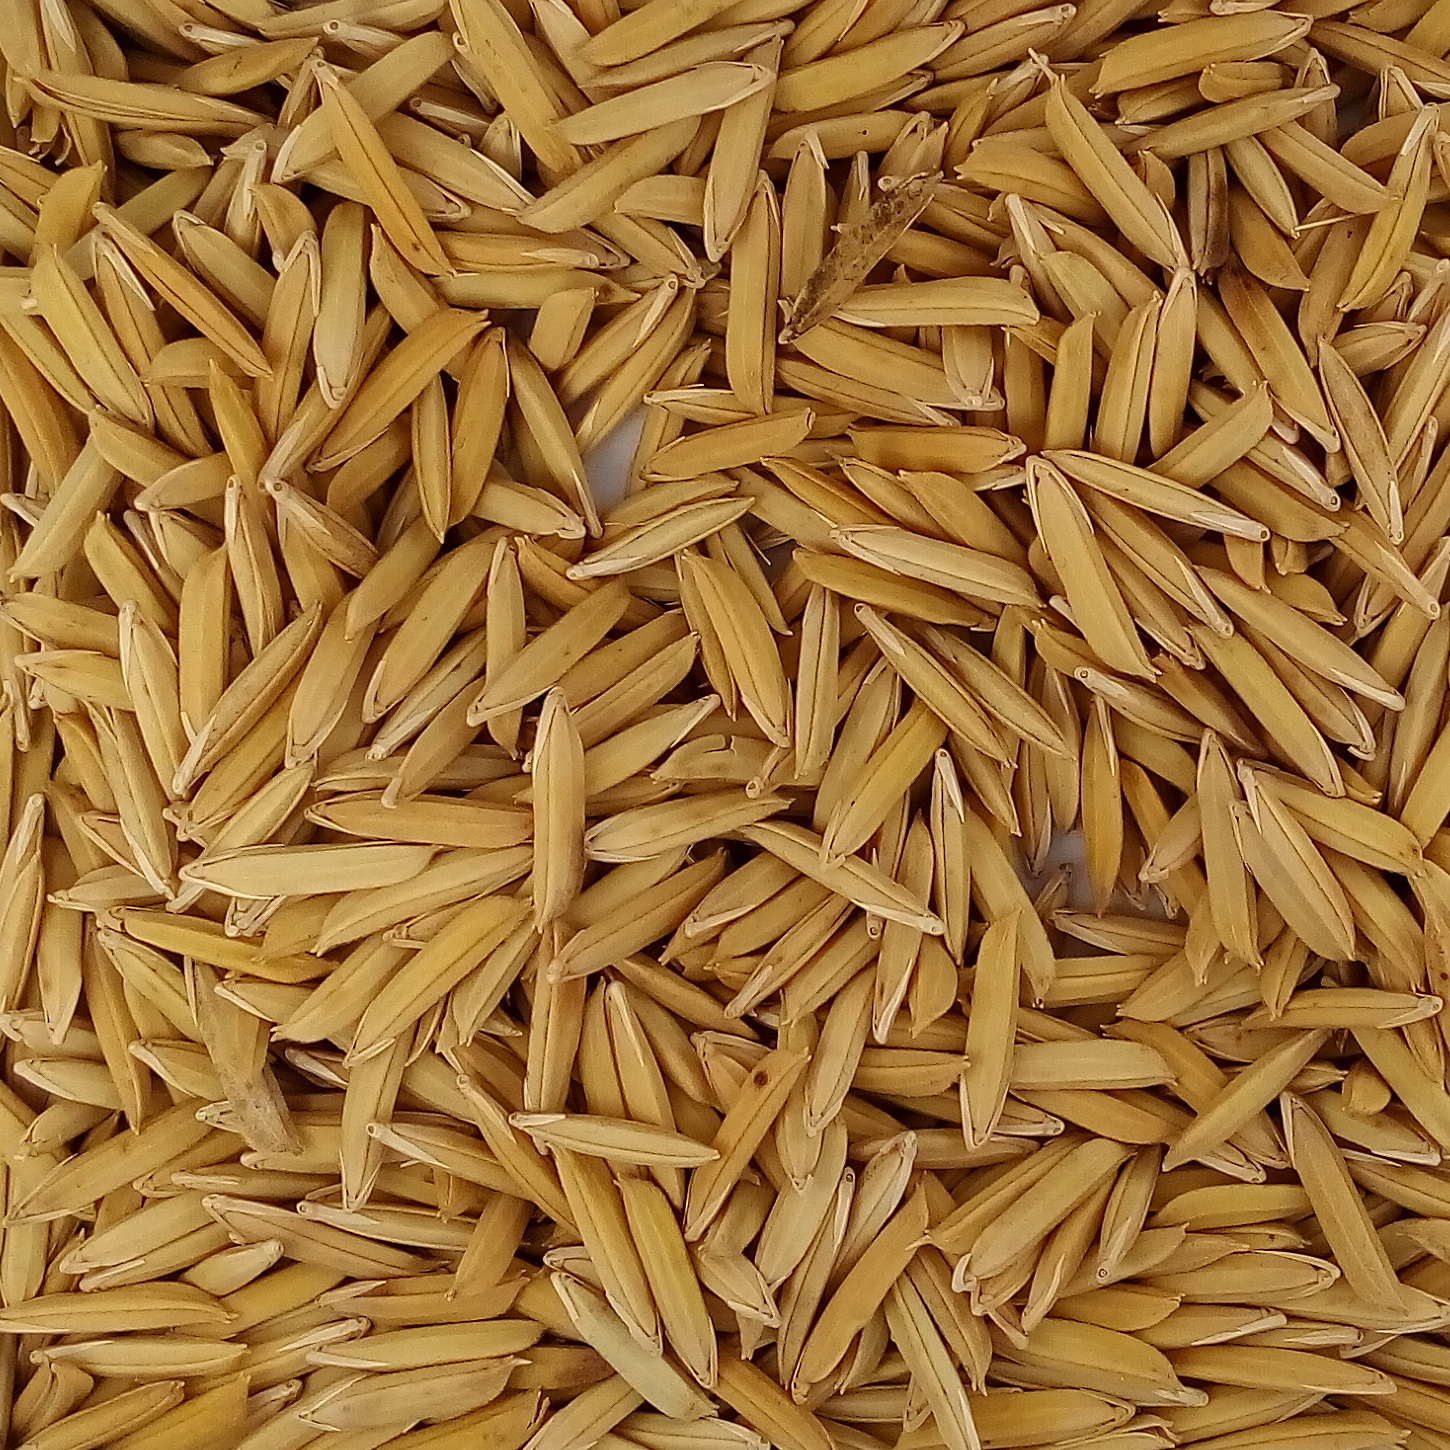
Rice seed variety: 1718